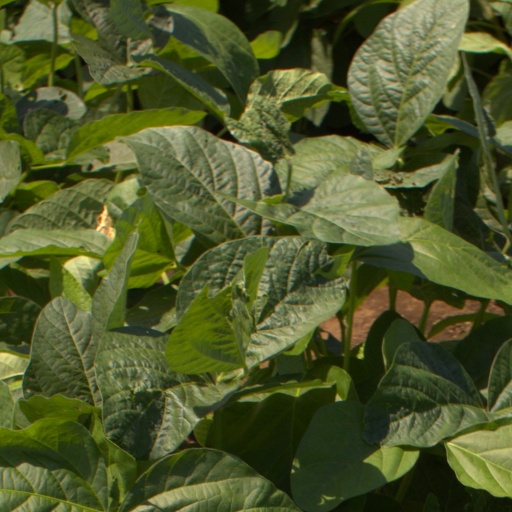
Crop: soybean